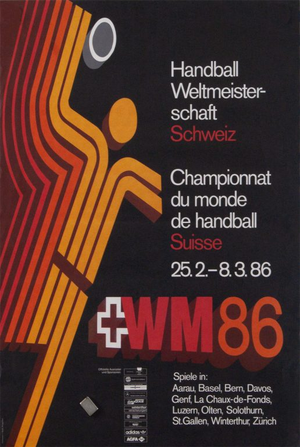
VM i håndbold 1986 (mænd)
Poster
Verdensmesterskabet i håndbold for mænd 1986 var det 11. VM i håndbold for mænd. Slutrunden blev afholdt i Schweiz i perioden 25. februar – 8. marts 1986.